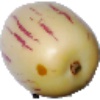
Label: pepino